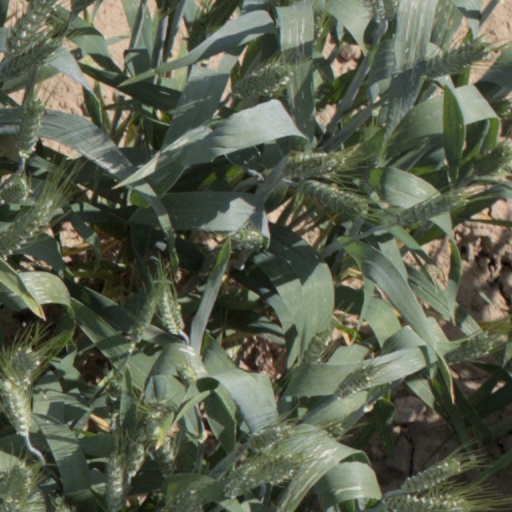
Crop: wheat